Parc des Expositions de Villepinte

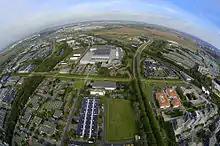
Aerial view of the Parc des Expositions

The Parc des expositions de Paris-Nord Villepinte ("English: Paris Nord Villepinte") is a large convention center located in Villepinte near Paris-Charles de Gaulle Airport. The center opened in 1982 and is the second-largest in France.